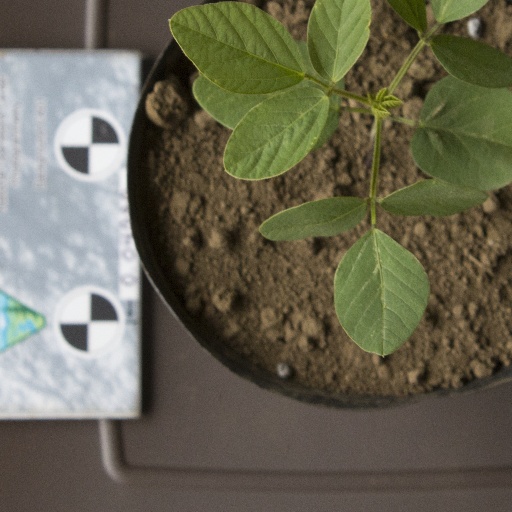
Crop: soybean